Lavamünd

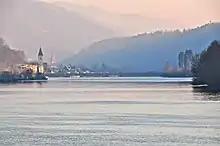
View across the Drava

Lavamünd lies in the southeast of Carinthia, close to the border with Slovenia (Slovene Carinthia). It is situated at the confluence of the Lavant and Drava rivers. In the northeast, the Soboth Pass leads across the Koralpe range to Eibiswald in Styria. At an elevation of AA, the area is the lowest part of Carinthia.